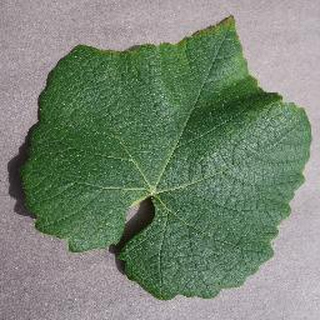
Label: healthy_grape